Metre-stick

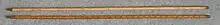
Two wooden yardsticks with brass ends, in inches and division of yard for half, quarter, eighth and sixteenth

A metre-stick, metrestick (or meter-stick and meterstick as alternative spellings); or yardstick is either a straightedge or foldable ruler used to measure length, and is especially common in the construction industry. They are often made of wood or plastic, and often have metal or plastic joints so that they can be folded together. The normal length of a metre-stick made for the international market is either one or two metres, while a yardstick made for the U.S. market is typically one yard (3 feet or 0.9144 metres) long.